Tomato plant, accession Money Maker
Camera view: vertical (180 deg); turntable rotation: 150 degrees
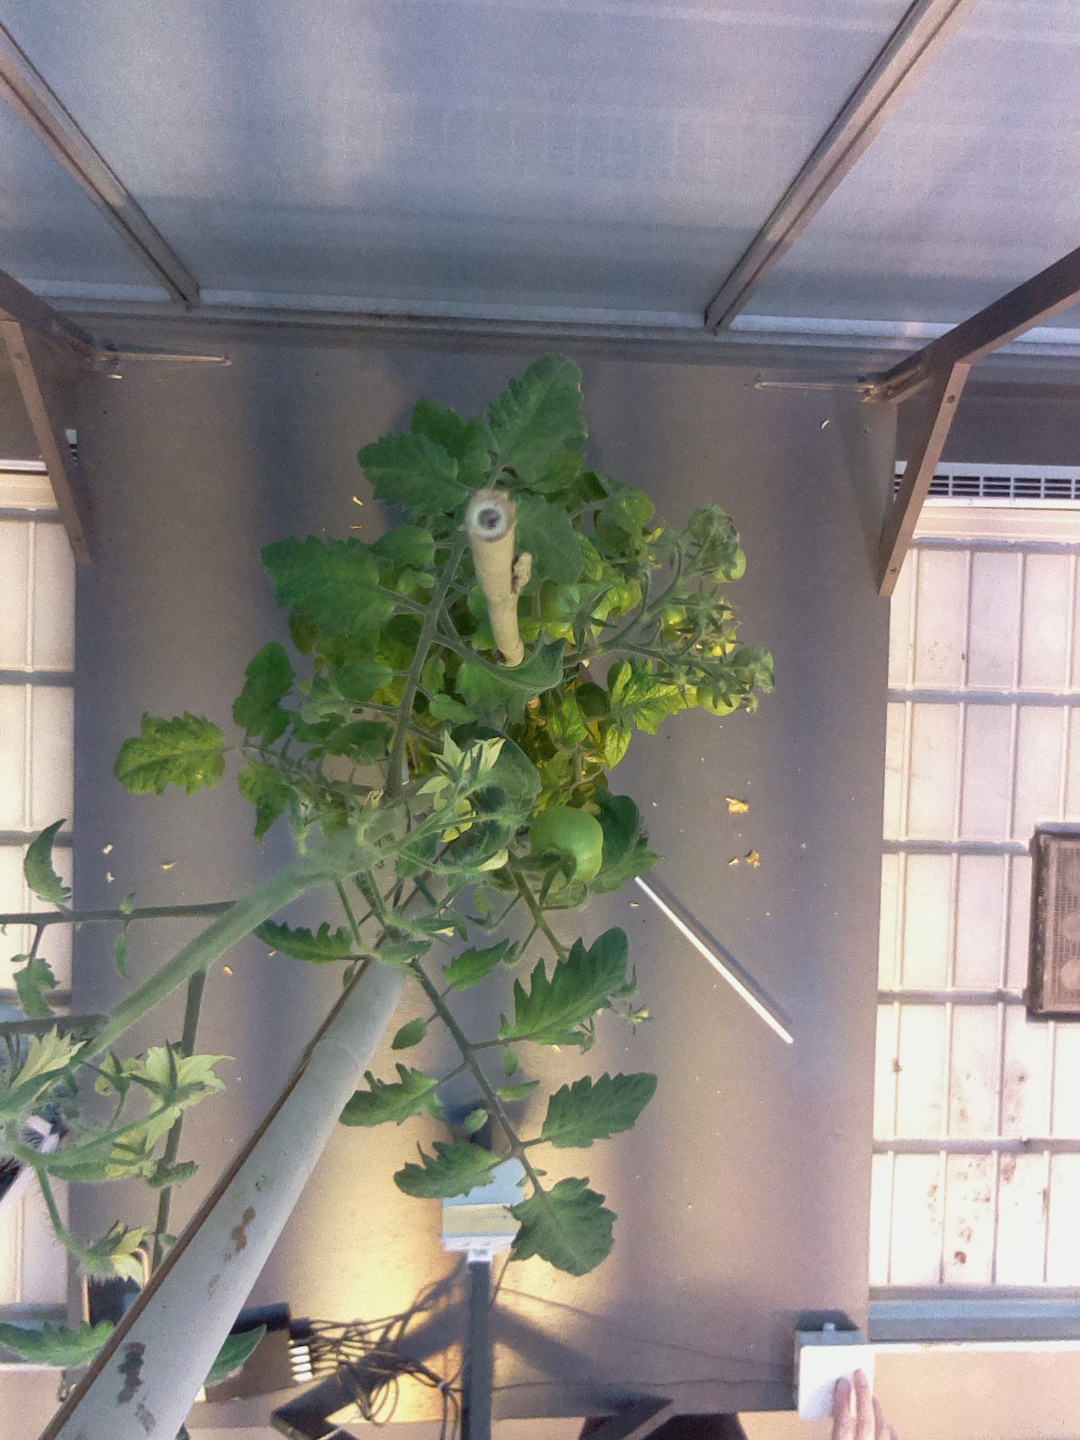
BBCH growth stage 73: 30%-40% of final fruit size